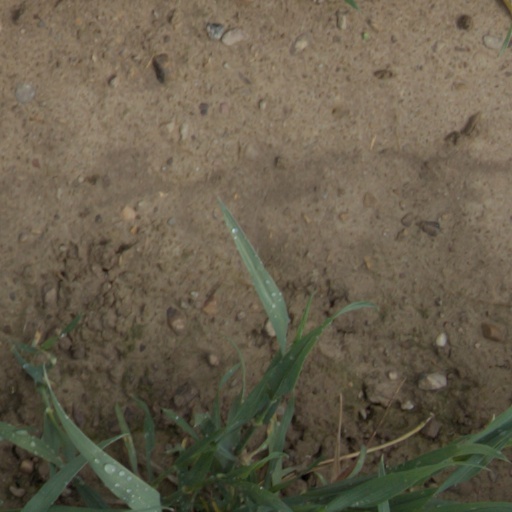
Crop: wheat